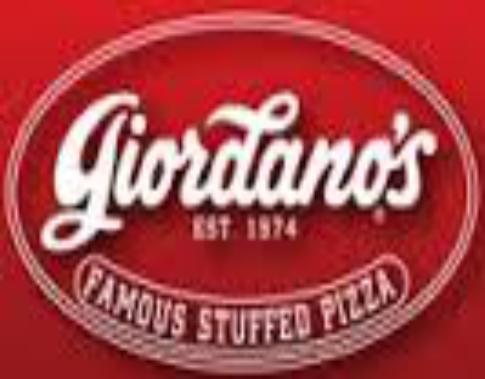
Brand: Giordano's Pizzeria
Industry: Food